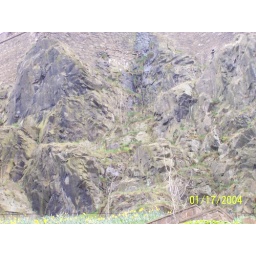
close-up of the ancient volcanic rock that forms the hill under the castle.